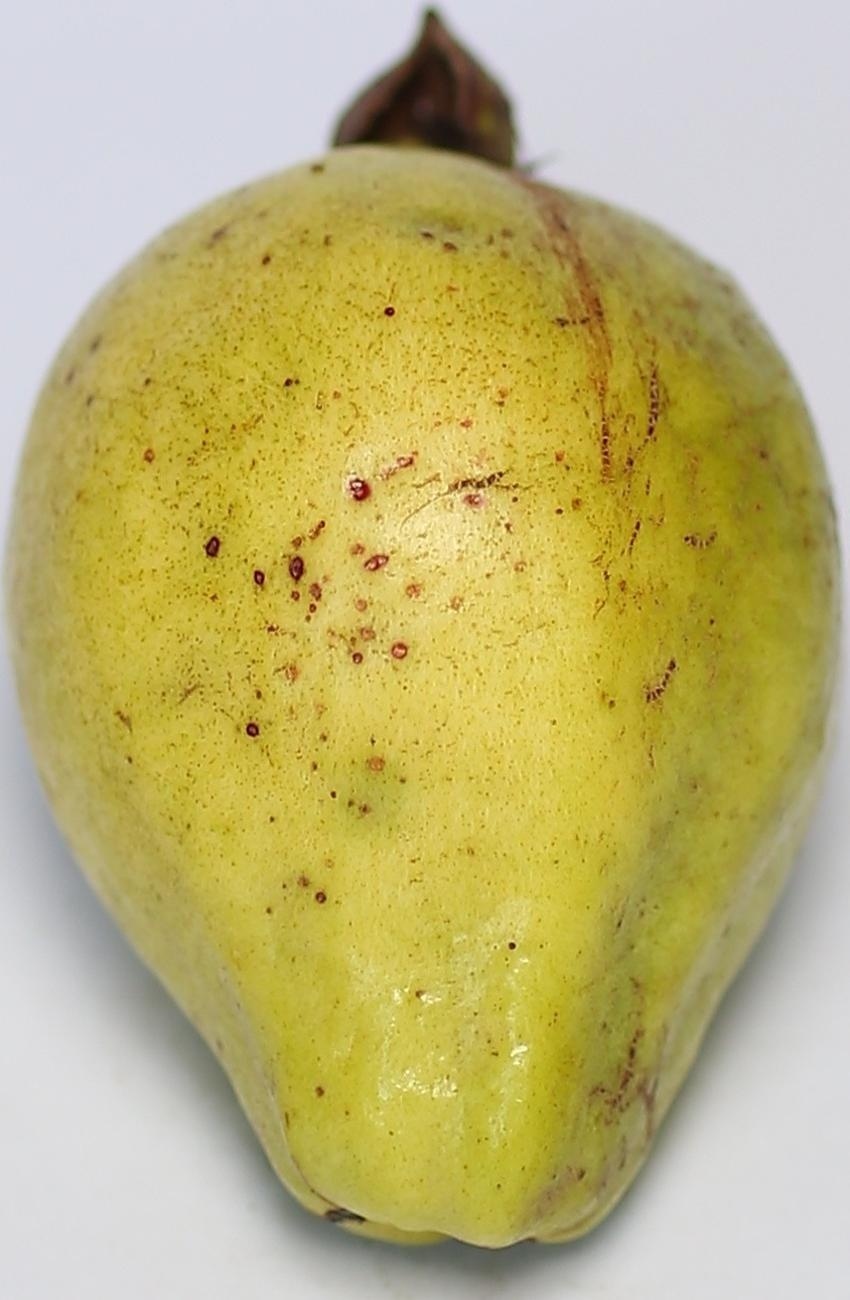
Maturity: mature-green
Variety: local-sindhi